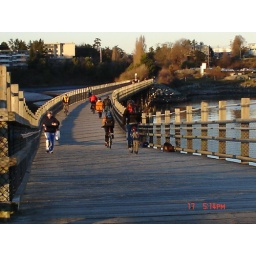
the wooden bridge the is over 2km long and really pretty